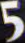
Number: 5